InterHarmony International Music Festival

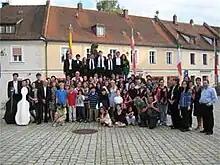
InterHarmony International Music Festival in Sulzbach-Rosenberg, Germany 2012

The Festival in 2000 in Geneva, Switzerland was the first to bear this name. Other locations later took it up. Some locations, such as Soesterberg and Sulzbach-Rosenberg also retained the location name within the city as a subsidiary of InterHarmony. The Sulzbach-Rosenberg location of InterHarmony opened in 2005 and was an immediate success with local audiences. The Hinterzarten, Germany locale in the Black Forest lasted from 2008 – 2011. There were two locations in the United States: The Berkshires, Massachusetts from 2007- 2008, and San Francisco, California, at San Francisco State University in 2009.